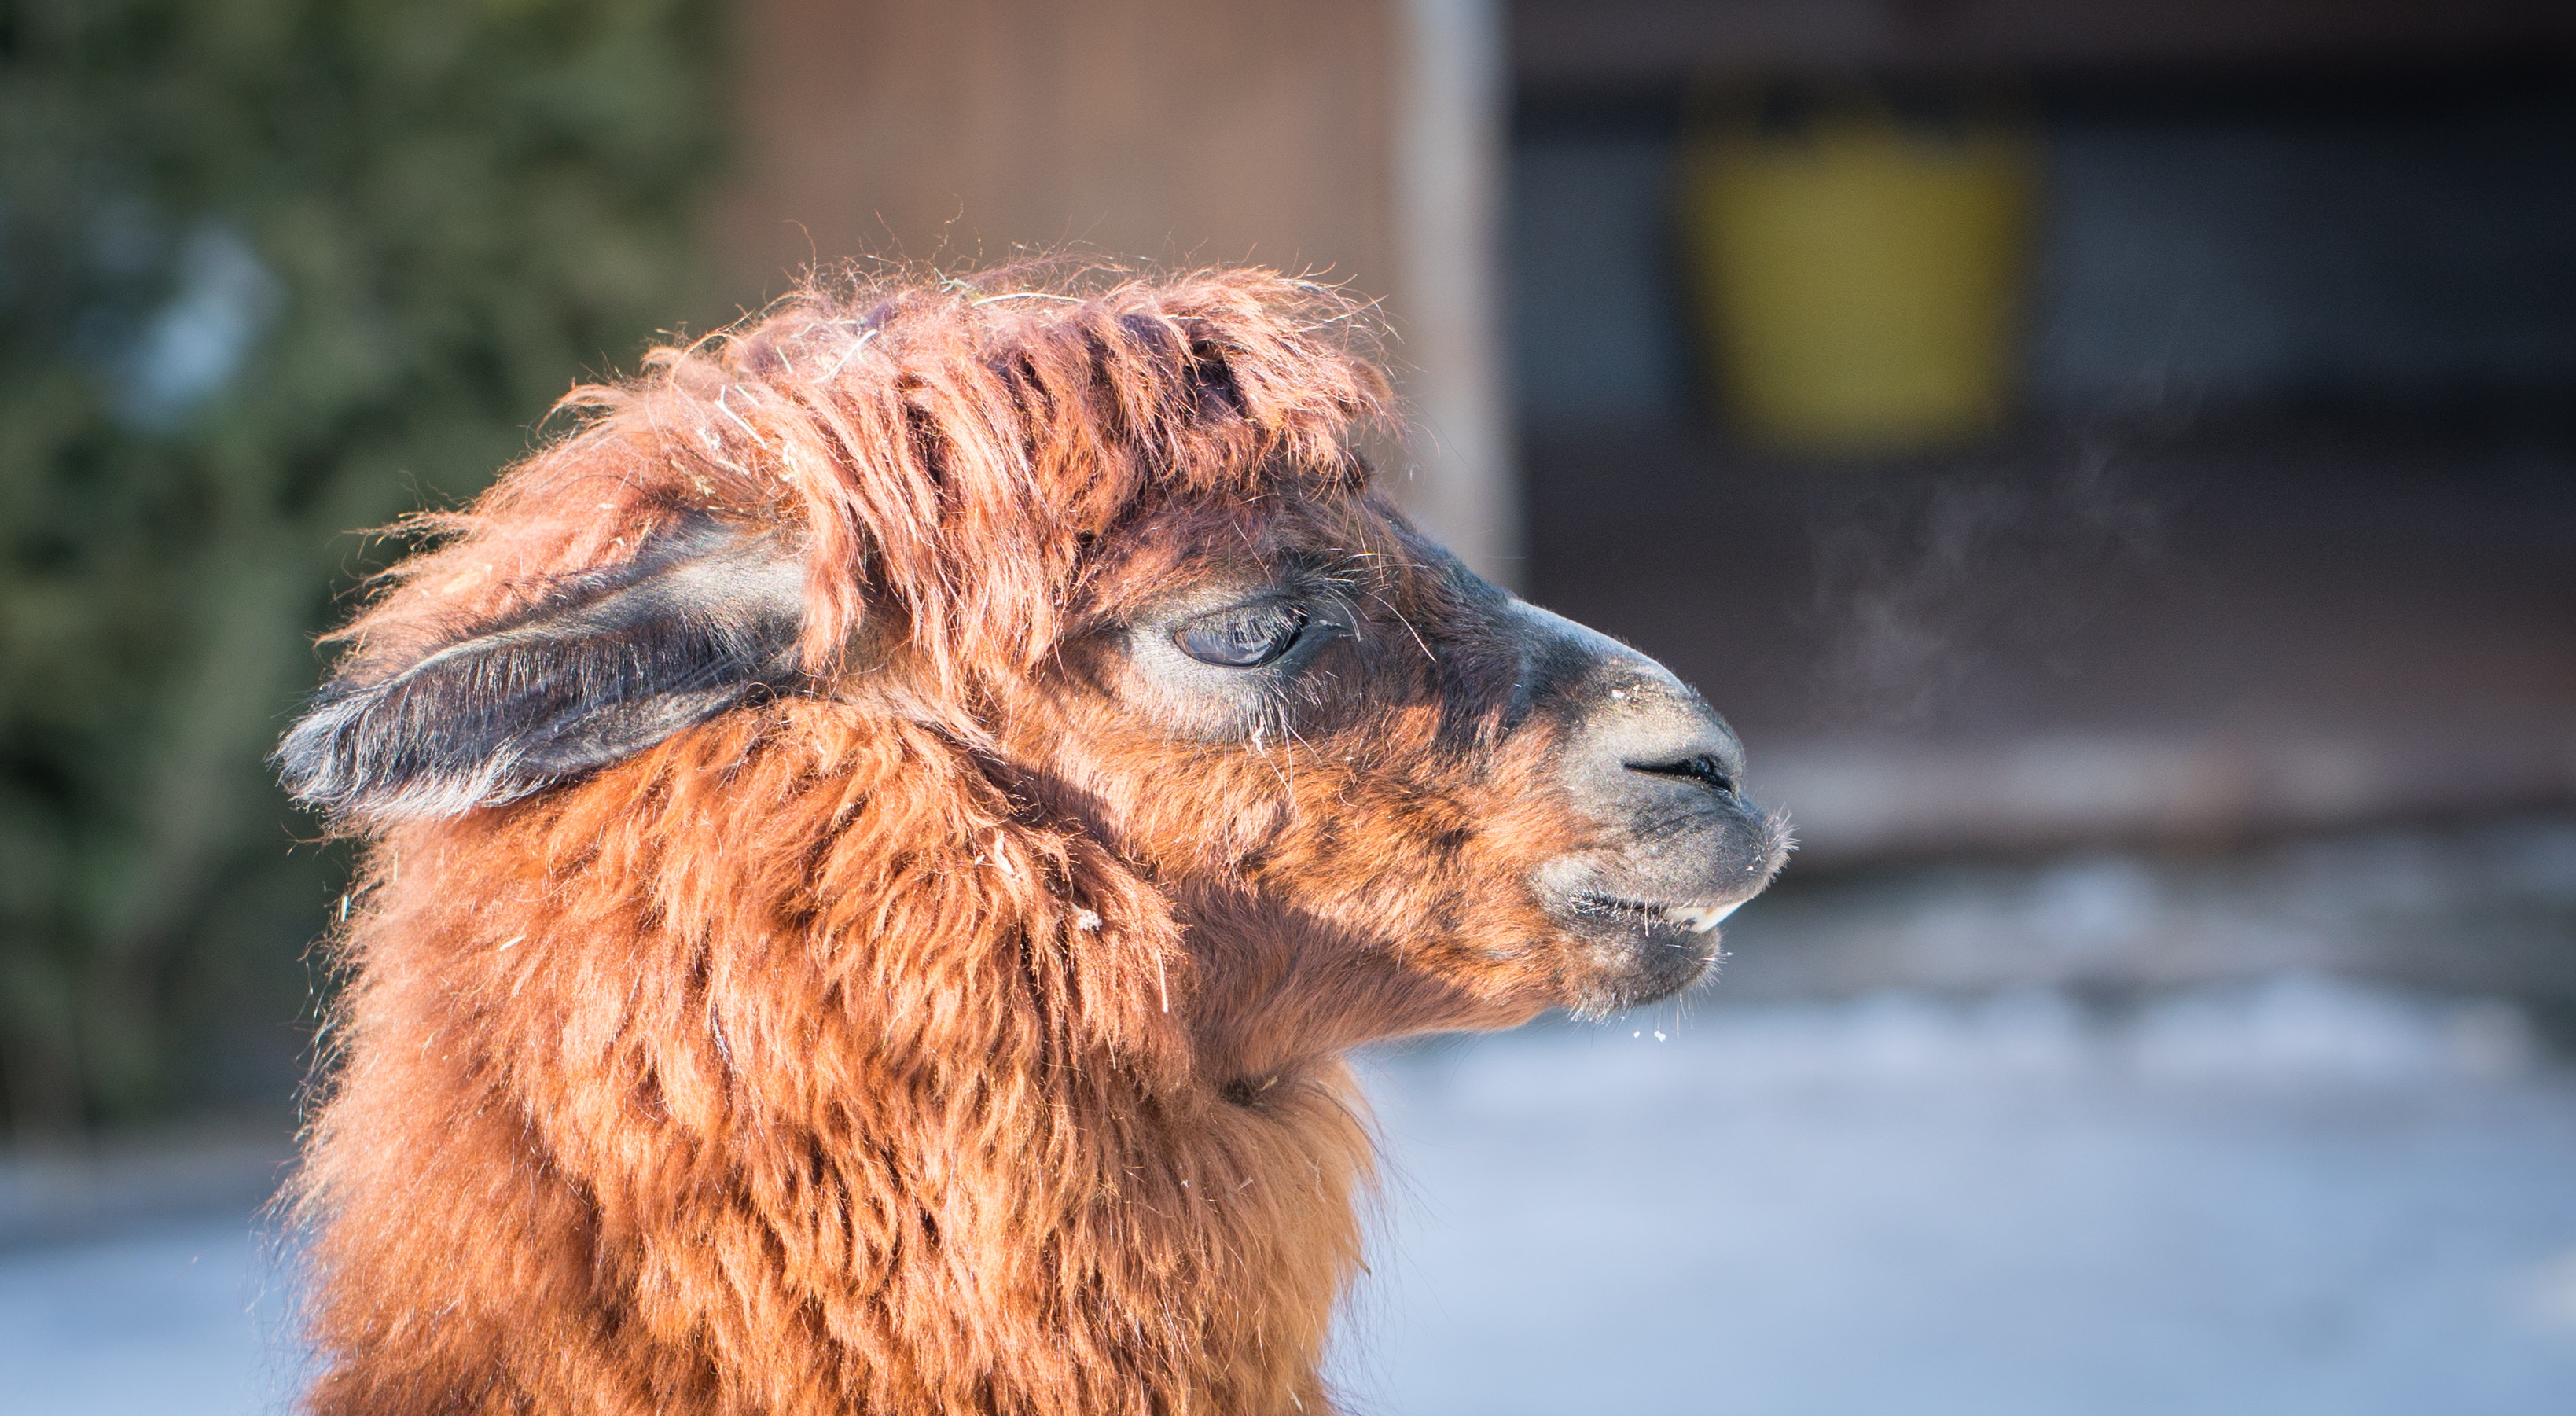
vertebrate, alpaca, llama, camelid, mammal, livestock, snout, terrestrial animal, camel, wildlife, fur, arabian camel, smile